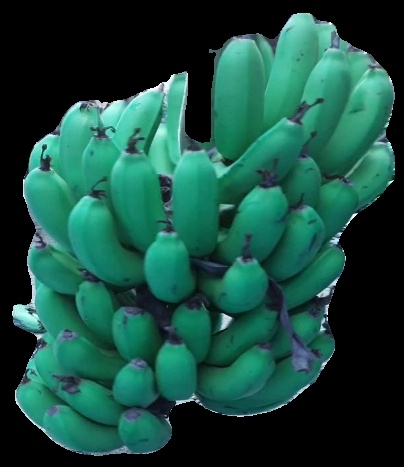
Variety: pachbale
Grade: grade2